Lumumba Government

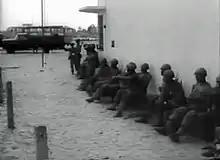
Congolese troops in early July 1960

According to the Loi Fondamentale, Parliament had to meet to elect the head of state within 48 hours of the appointments of the presiding officers of each chamber. Bolikango and Kasa-Vubu were the only two declared candidates. Lumumba had promised to support the former in the election in exchange for PUNA's support for his government's investiture. Afterward he secretly instructed the nationalist parliamentarians to vote for Kasa-Vubu, figuring that this would please the most pressure groups and appease the ABAKO constituency, which many feared would effect a secession of the Lower Congo. Mpolo thought electing Kasa-Vubu would be a mistake and sought to postpone the vote to give Lumumba time to reconsider his decision. During the session he took the floor and suggested that, in light of heightened tensions between Bolikango's and Kasa-Vubu's supporters, the assembly be adjourned to facilitate further discussions between the political parties on their candidates of choice. Confused by the proposal, Kasongo (who was presiding) asked if it had been made on behalf of the government. Displeased, Lumumba indicated that it was not. Instead of using his power to adjourn, Kasongo deferred to the assembly, which decided to proceed with the election. Thomas Kanza coaxed Lumumba to step outside of the chamber where he, his father, and Mpolo attempted in vain to change his mind. Lumumba refused to alter his decision on the grounds that ABAKO members would revolt and that, in his personal opinion, Kasa-Vubu would make a better head of state. Kasa-Vubu won the vote, 150 to 43 with 11 abstentions.